Thillu Mullu

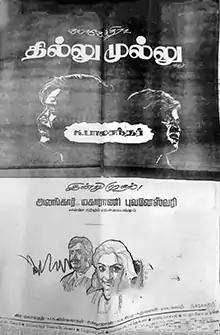
Theatrical release poster

Thillu Mullu is a 1981 Indian Tamil-language comedy film directed by K. Balachander and written by Visu. A remake of the 1979 Hindi film "Gol Maal", it stars Rajinikanth, with Thengai Srinivasan, Nagesh, Poornam Viswanathan, Sowcar Janaki, Madhavi and Viji Chandrasekhar in supporting roles. The film is about Chandran, who lies to his boss to get a leave but gets caught. To save his job, he is forced to pretend to his boss that he has a twin brother.